Hope (2019 film)

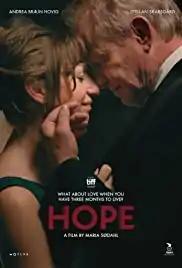
Film poster

Hope is a 2019 Norwegian semi-autobiographical drama film directed by Maria Sødahl, based on the experience she faced with her husband, director Hans Petter Moland, when, nine years earlier, she had received a terminal diagnosis of brain cancer and was given by doctors only three months to live. The film was selected as the Norwegian entry for the Best International Feature Film at the 93rd Academy Awards, making the shortlist of fifteen films. The film premiered at the 44th Toronto International Film Festival on 7 September 2019 and was first theatrically released in Norway on 22 November 2019.